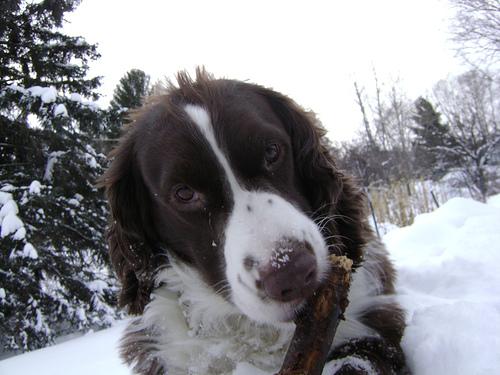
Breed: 276-n000112-English_springer